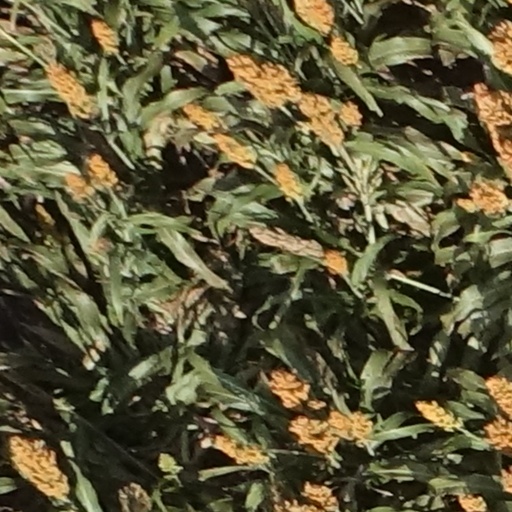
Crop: sorghum